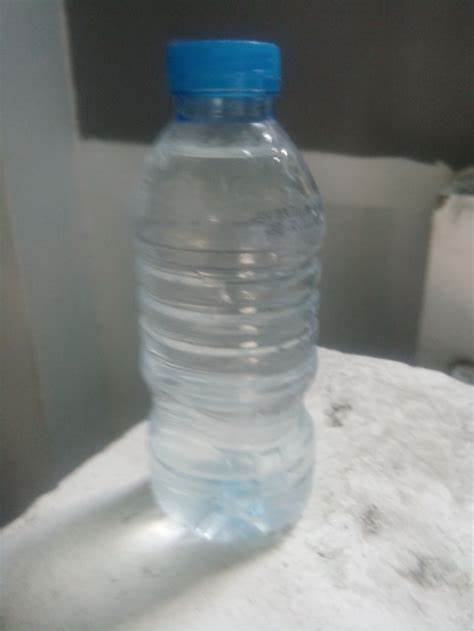
Label: plastic